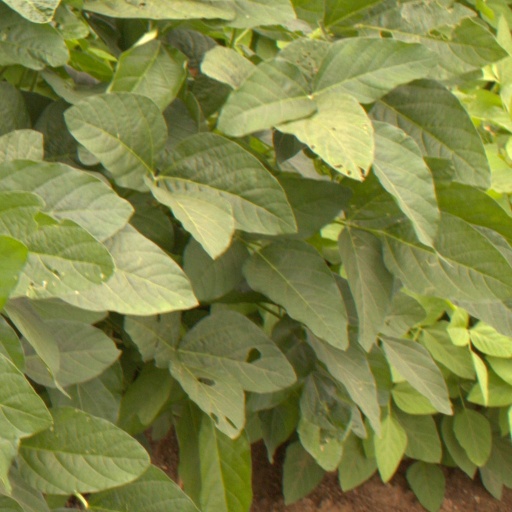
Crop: soybean